Question: Please indicate a possible affordance area of the surfboard that can be used for carrying
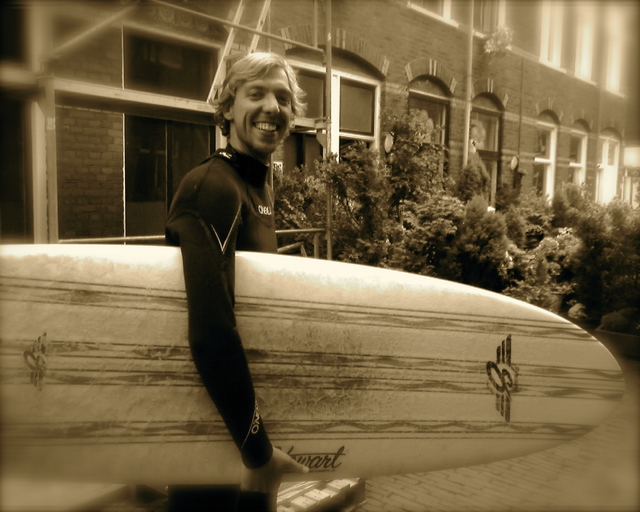
Answer: [2.5, 240, 623.5, 477]